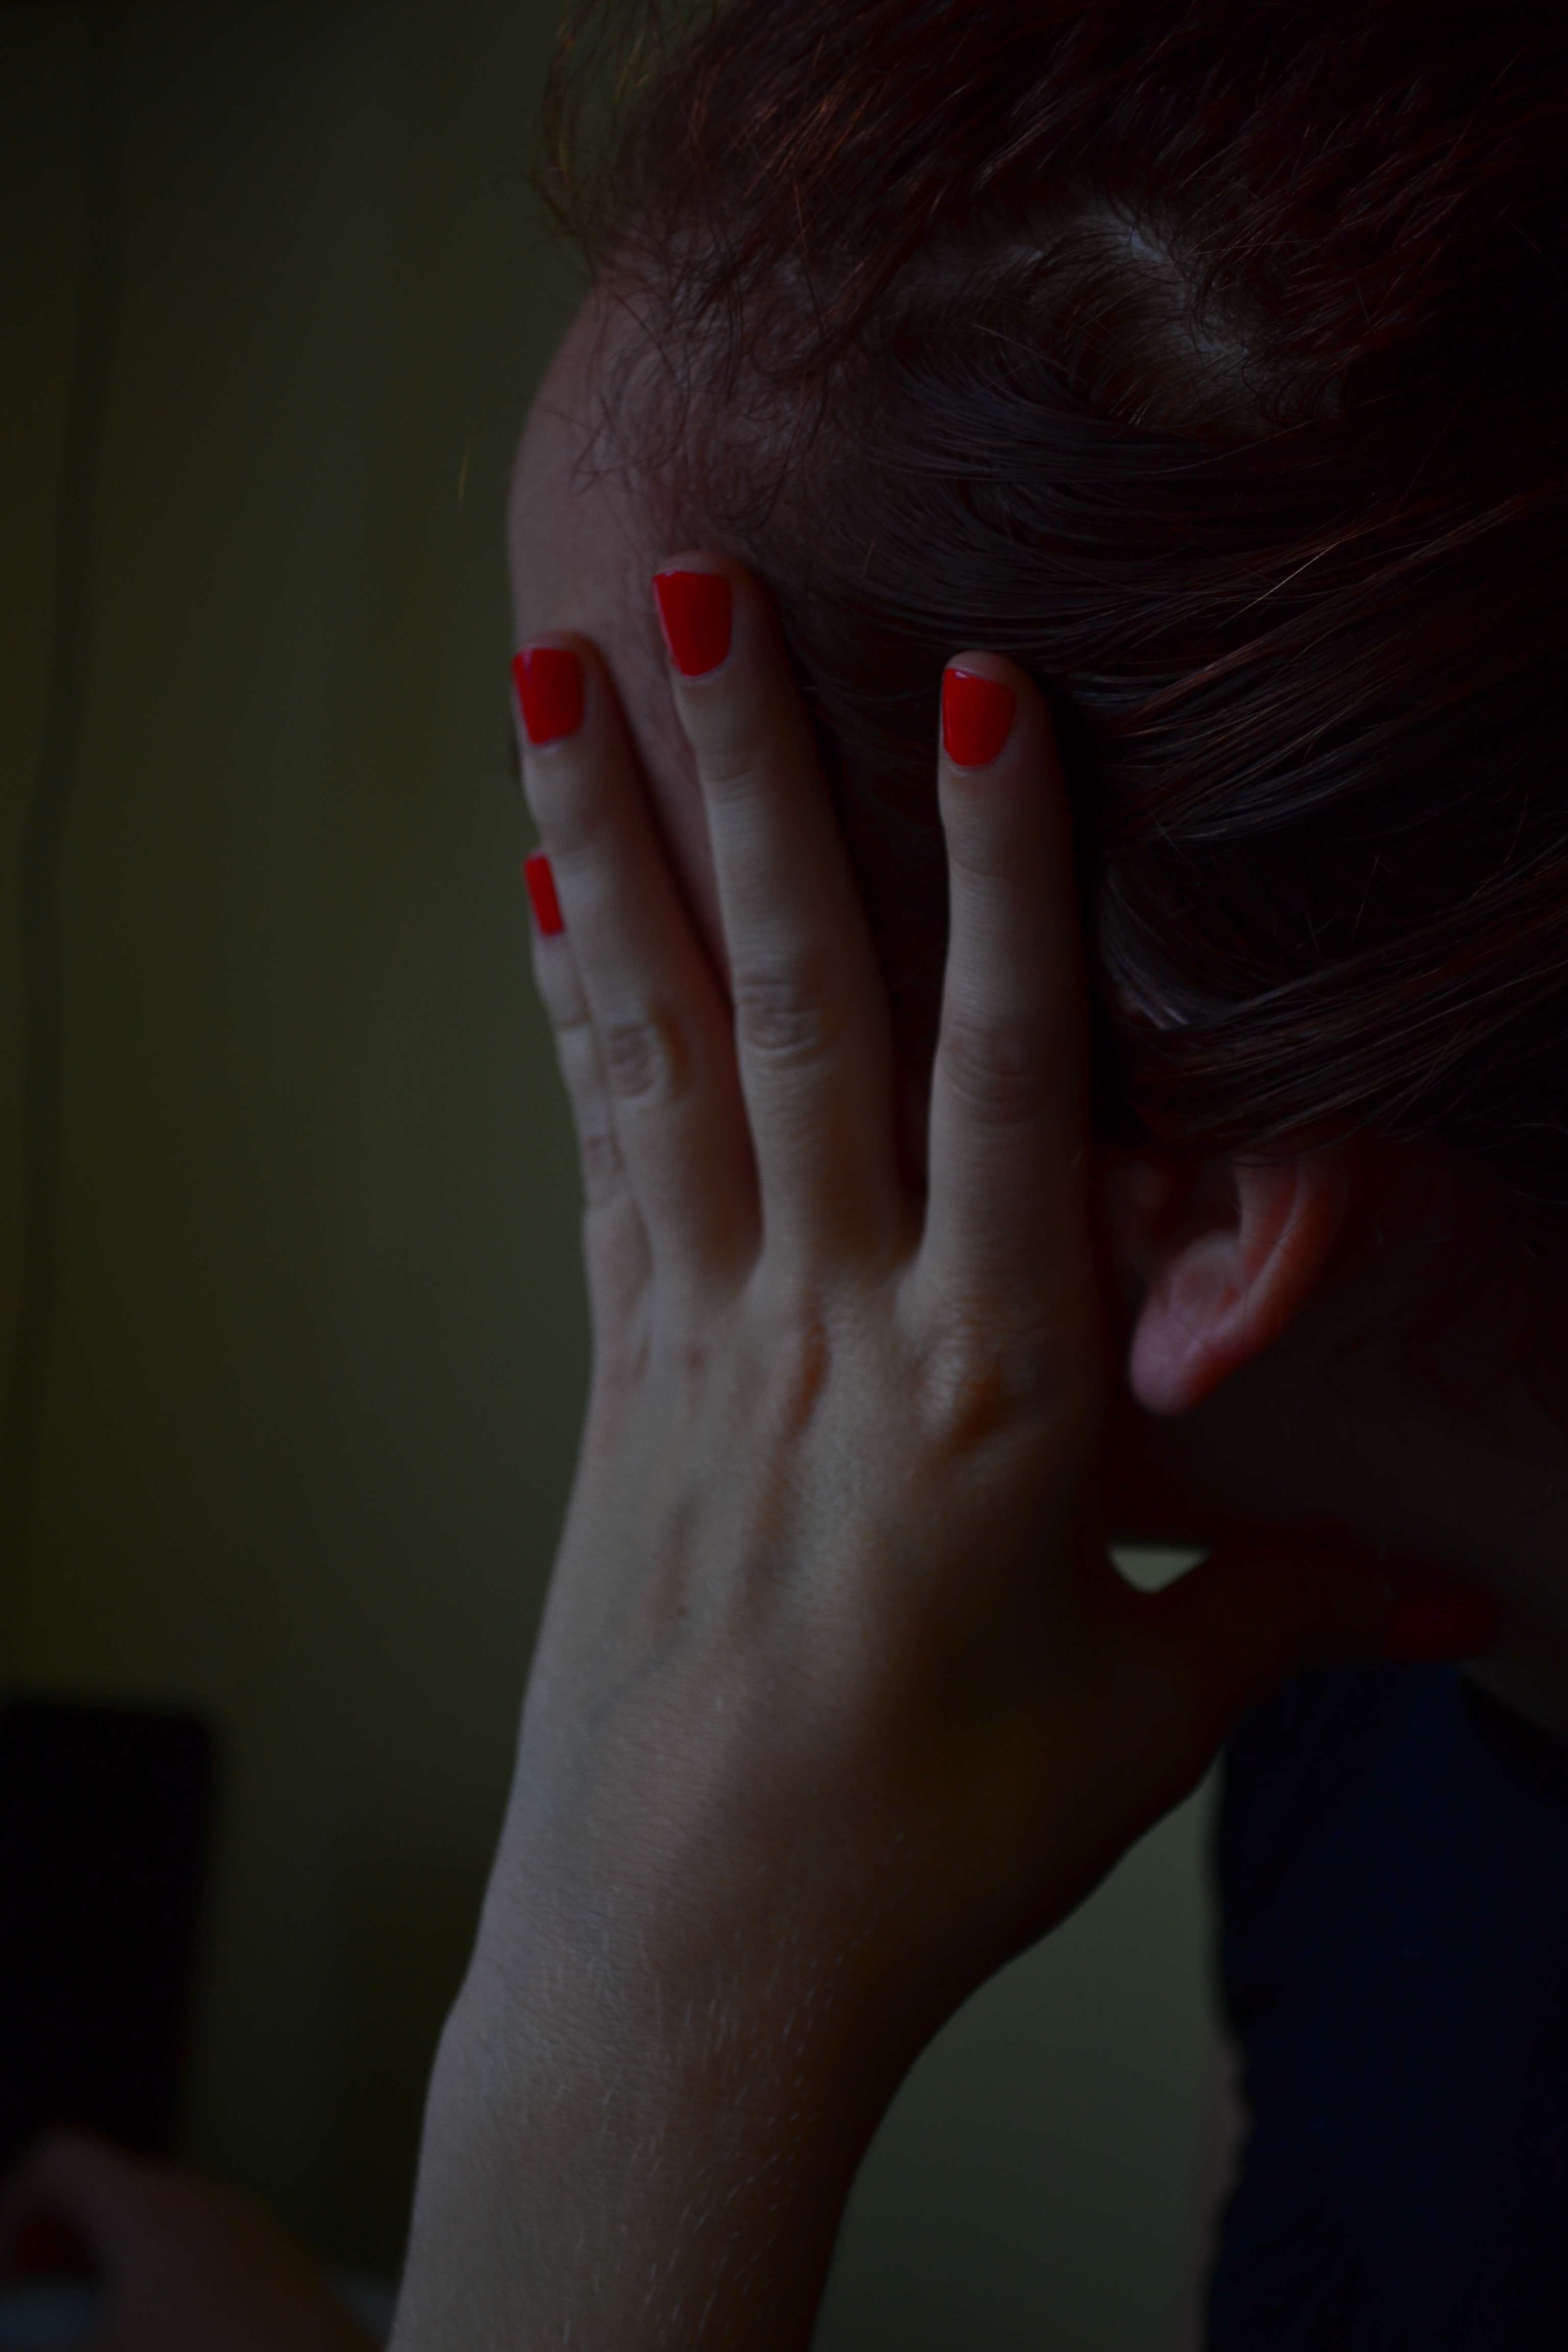
hand, girl, woman, leg, finger, red, color, black, mouth, close up, human body, face, eye, head, skin, beauty, organ, emotion, interaction, sense